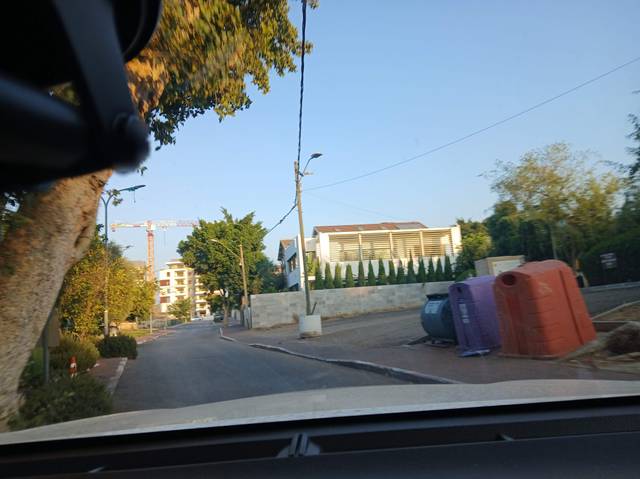
Region: Israel
Coordinates: 32.189, 34.88